The Party's Over (1934 film)

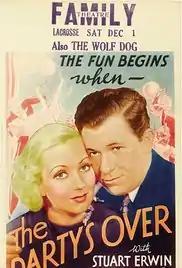
Film poster

The Party's Over is a 1934 American comedy film directed by Walter Lang.